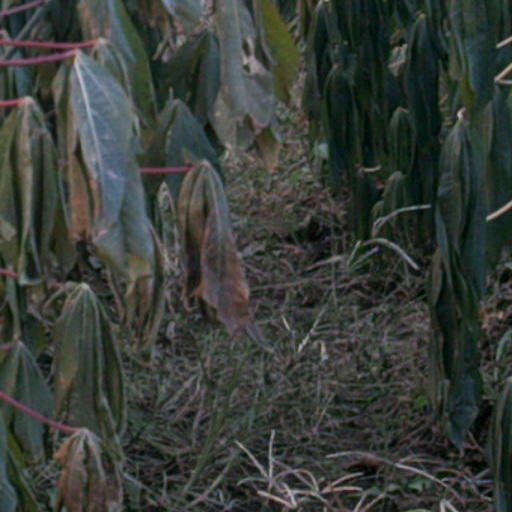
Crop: cassava